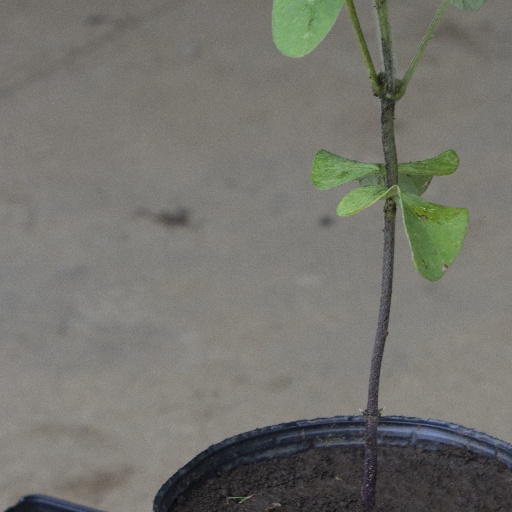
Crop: soybean